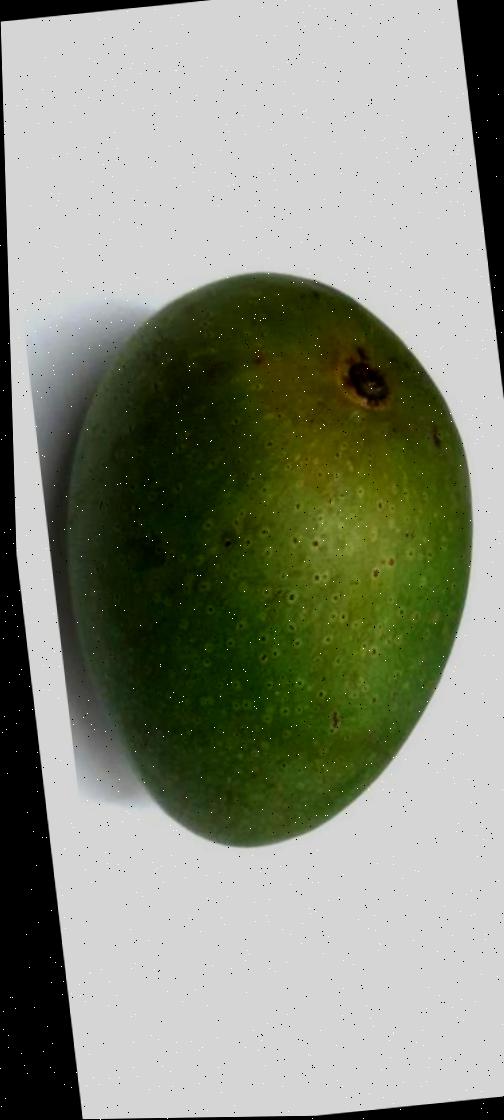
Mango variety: Ashshina Zhinuk